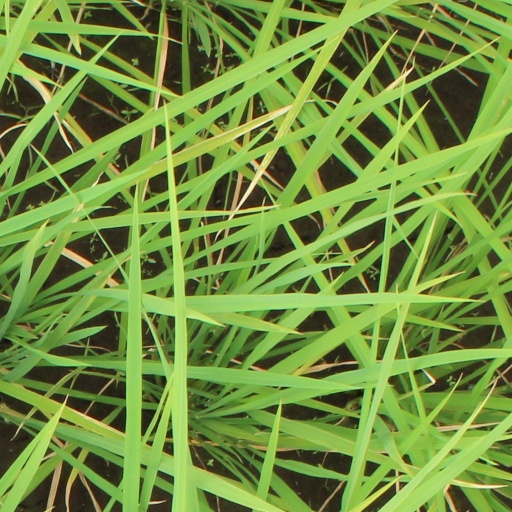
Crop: rice